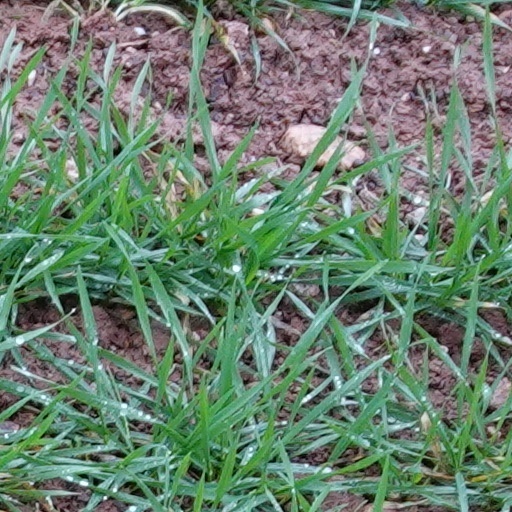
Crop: wheat